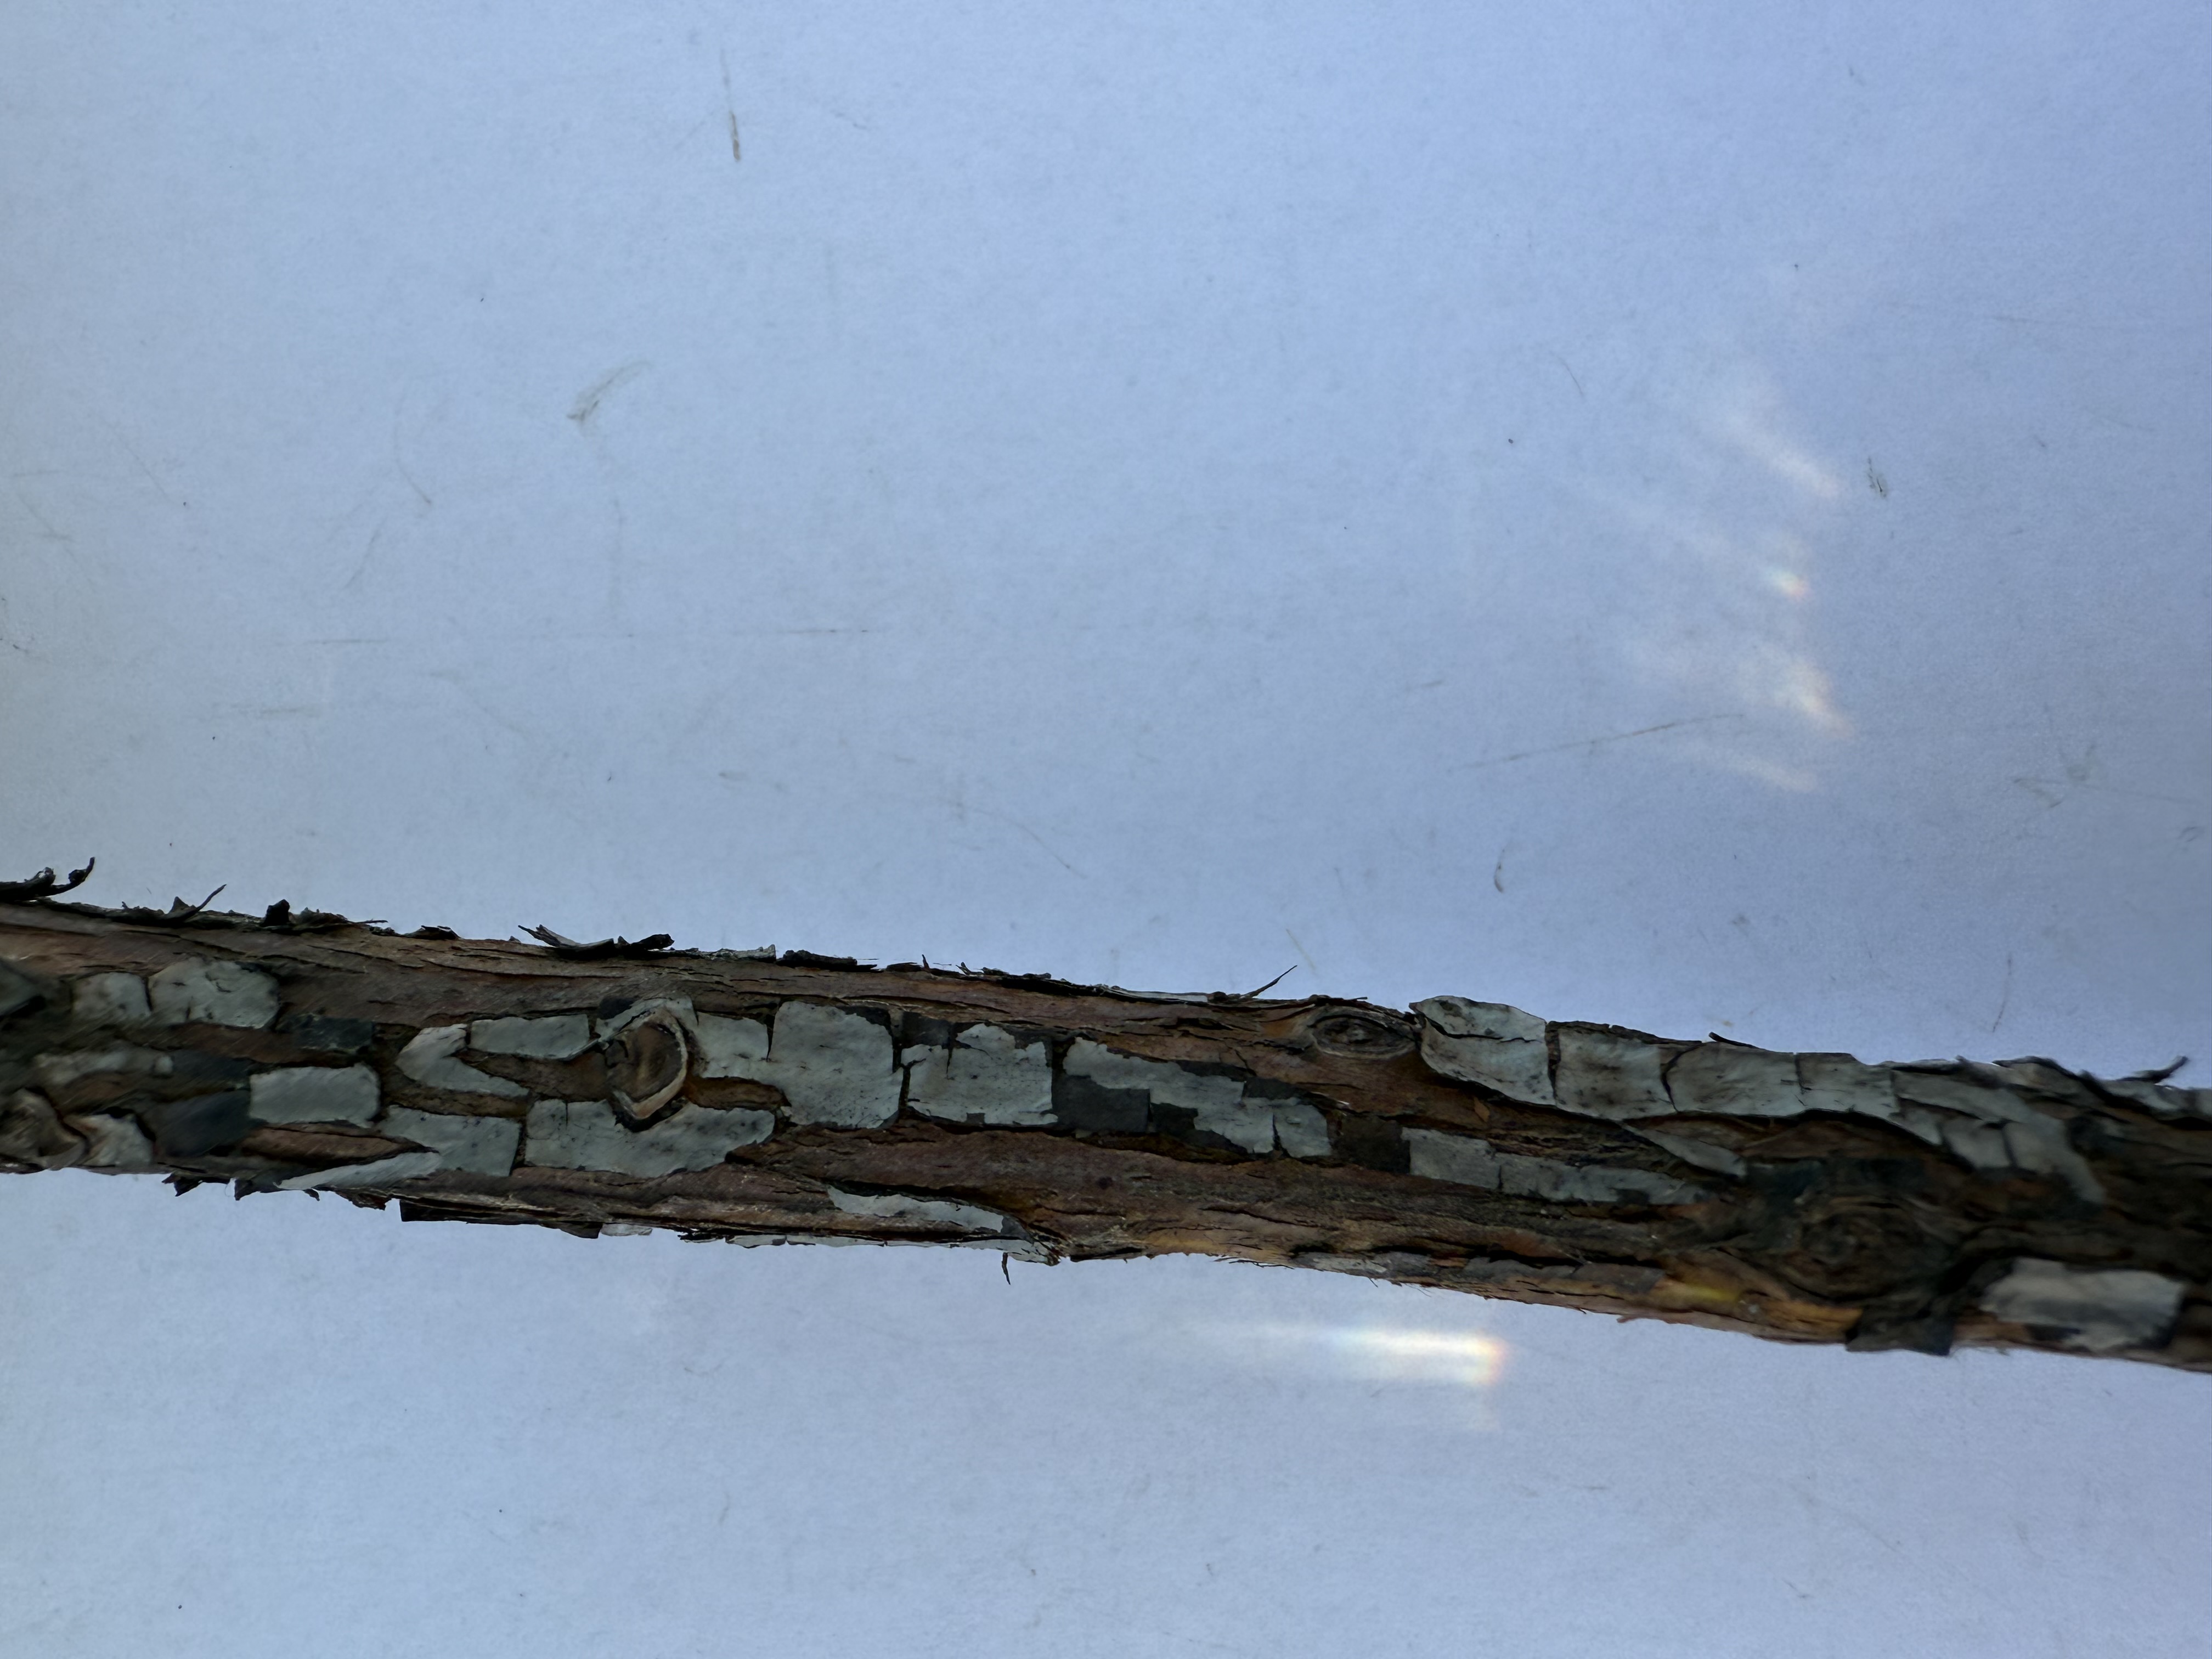
Variety: Wild Strawberry